Diego Forlán

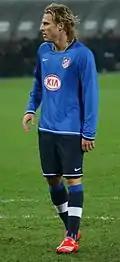
Forlán playing for Atlético Madrid in 2007

Forlán was linked with a transfer jointly with Juan Román Riquelme to Atlético Madrid in exchange for Luis Perea plus cash in June 2007. On 30 June 2007, following the departure of their captain Fernando Torres to Liverpool, Atlético Madrid confirmed that they had agreed to a fee of around €21 million. He returned to England in February 2008 to take part in Atlético's UEFA Cup clash against Bolton Wanderers (the club against whom he made his Manchester United debut), but the side lost out 1–0 on aggregate. In May 2008, Forlán helped Atlético qualify for the Champions League for the first time in over a decade, scoring the winning goal against Deportivo de La Coruña. He ended his first season in Madrid with 23 goals and formed a potent partnership with Argentinian striker Sergio Agüero.